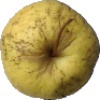
Label: Apple Golden 1